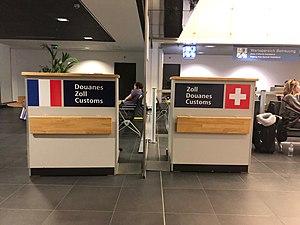
Poste de douane française-suisse à l'Europort (Basel-Mulhouse-Freiburg), 2018